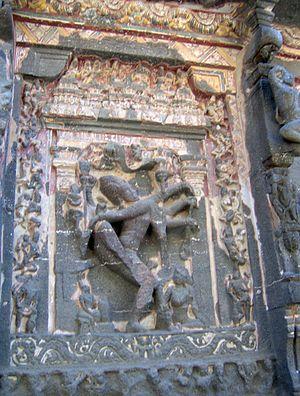
Le Temple de Kailâsanâtha, ou Temple de Kailashnath, Temple de Kailash, Kailāsa, fait partie d'un ensemble de monastères et temples situé à Ellorâ, Maharashtra, Inde. C'est un ensemble de constructions sur plus de 2 km² creusés dans la paroi d'une haute falaise en basalte. Des 34 monastères et temples, le Kailasa qui occupe la grotte n°16 est le plus connu en raison de sa taille, de son architecture et de sa décoration. Il a été construit par l'excavation et le creusement de la falaise. C'est un exemple significatif d'architecture monolithe.